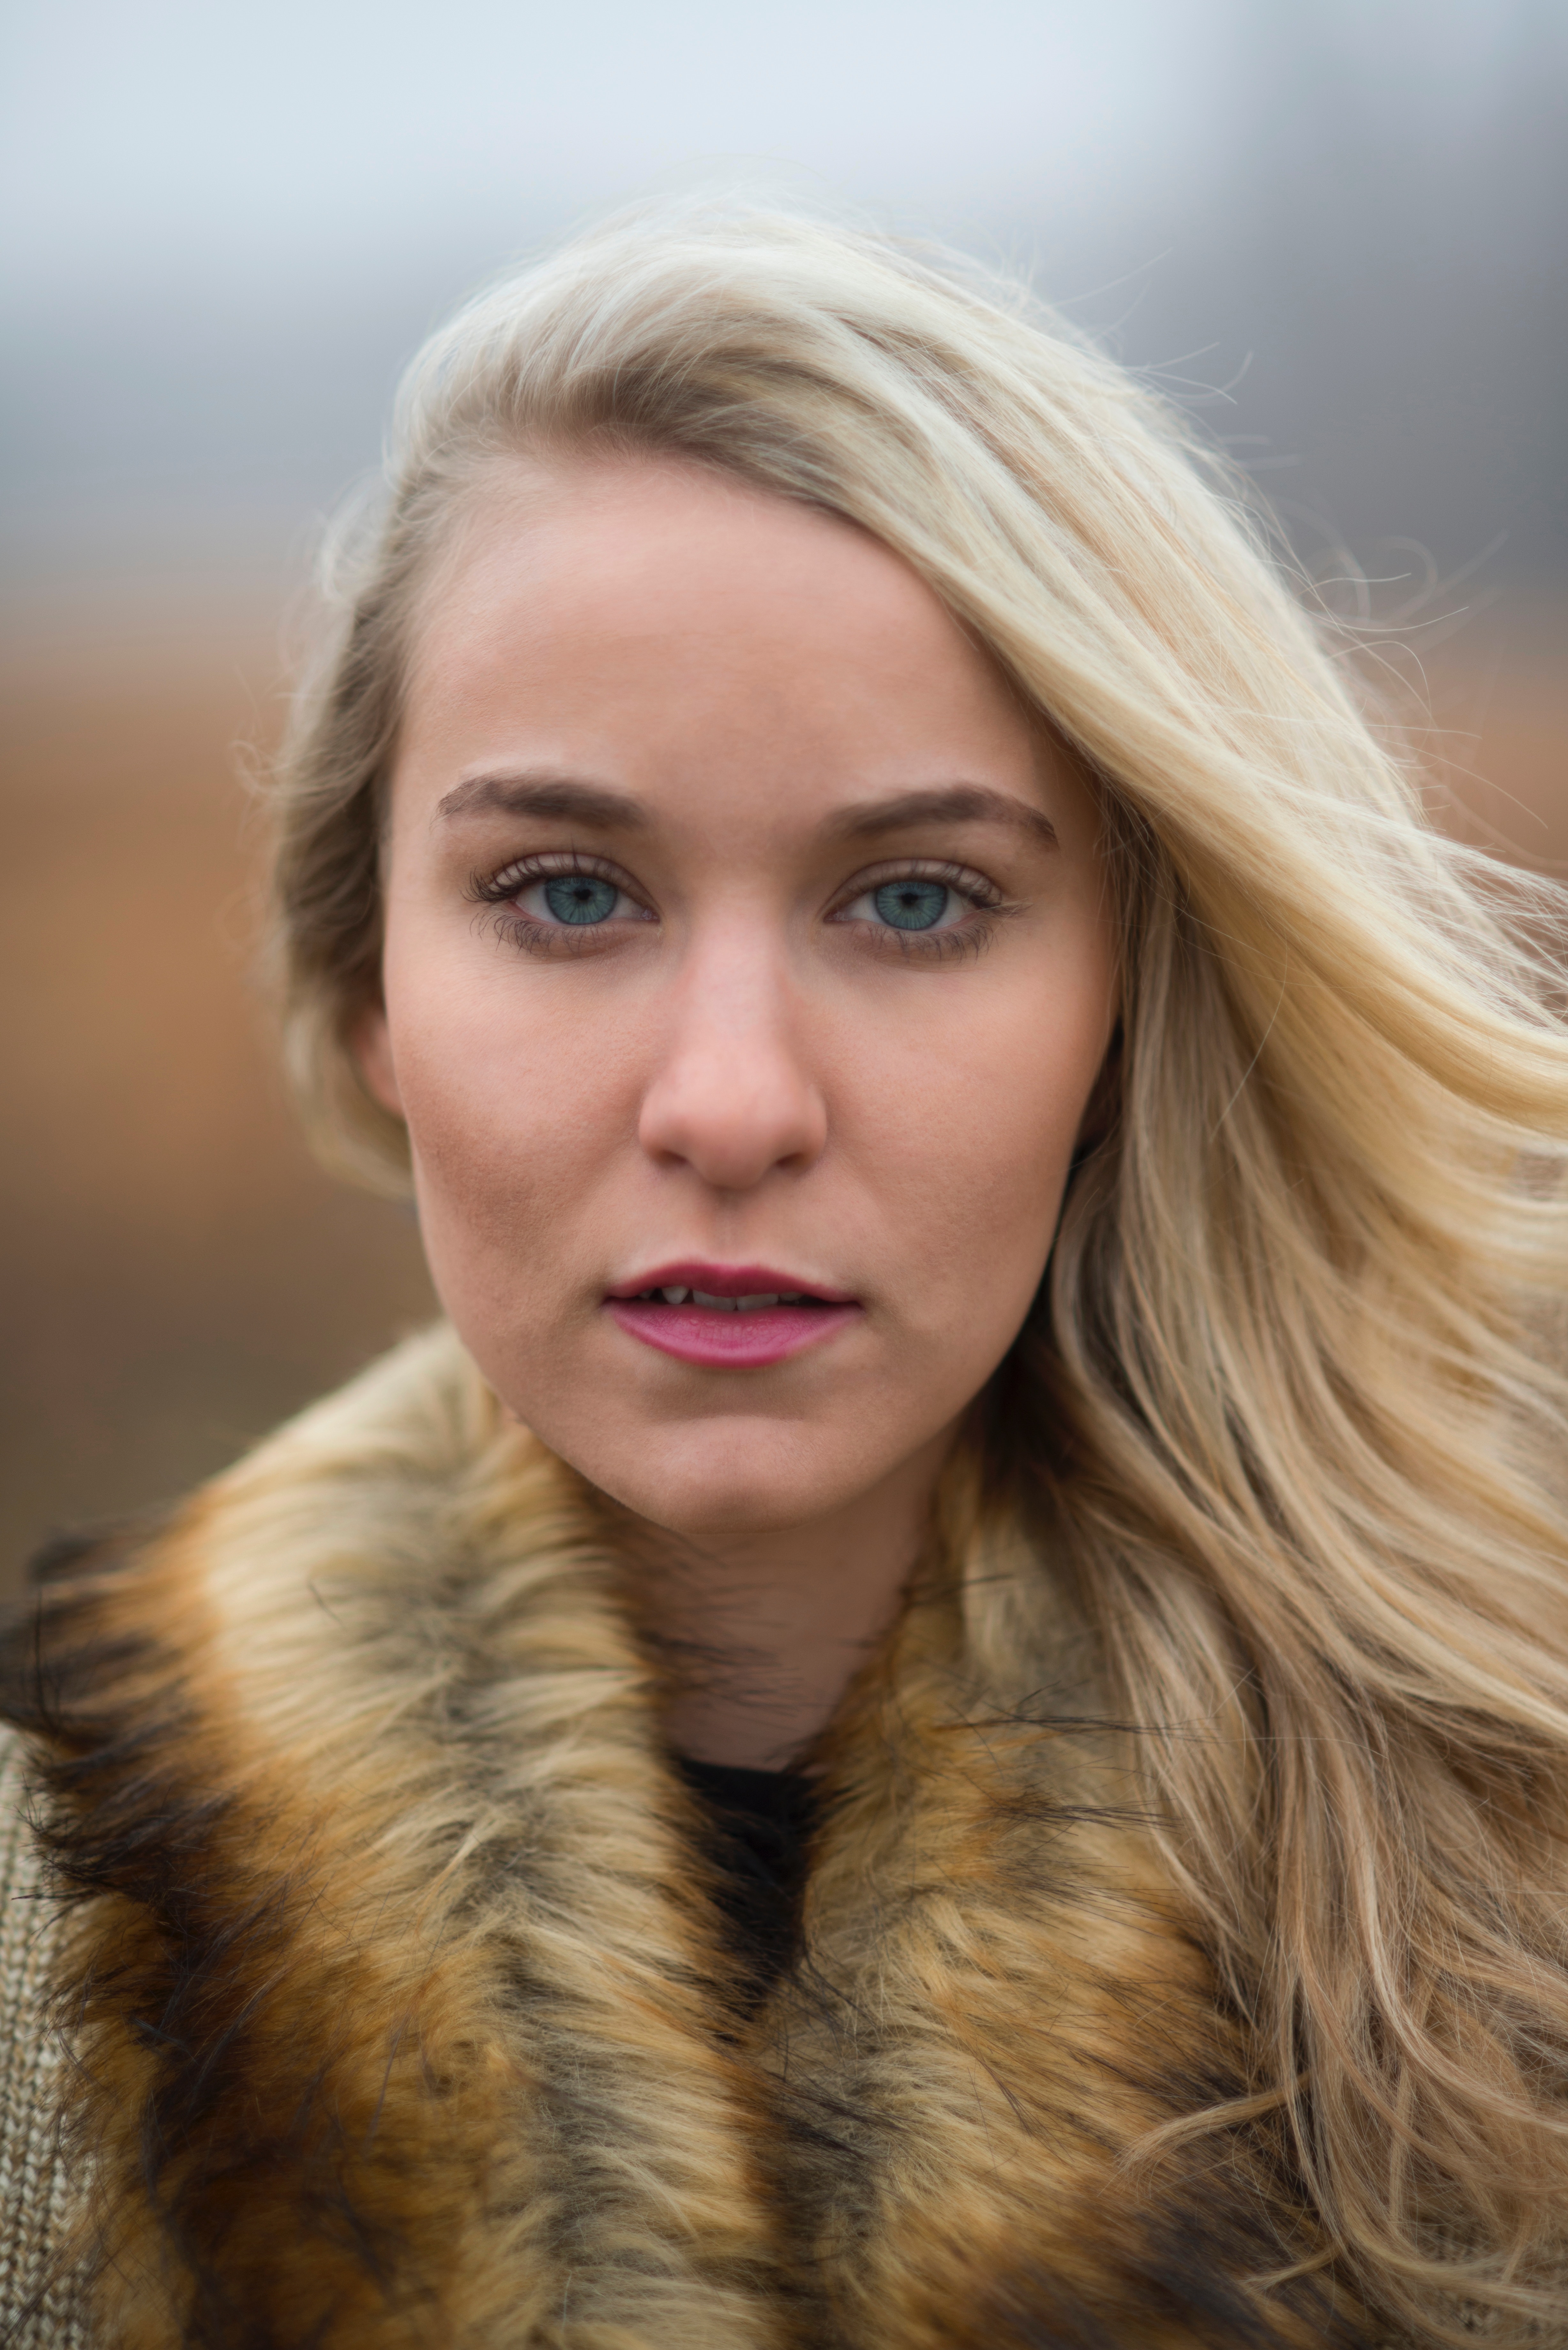
Portrait style: Real Portrait